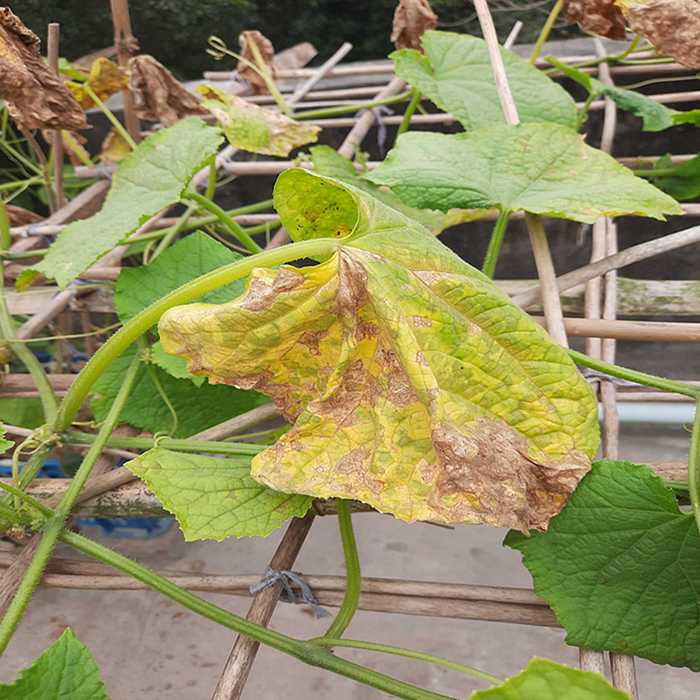
Plant: Cucumber
Label: Anthracnose lesions